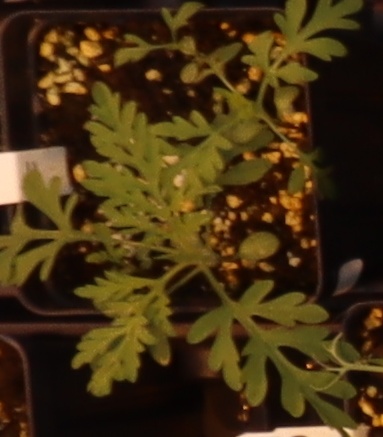
Label: Ragweed